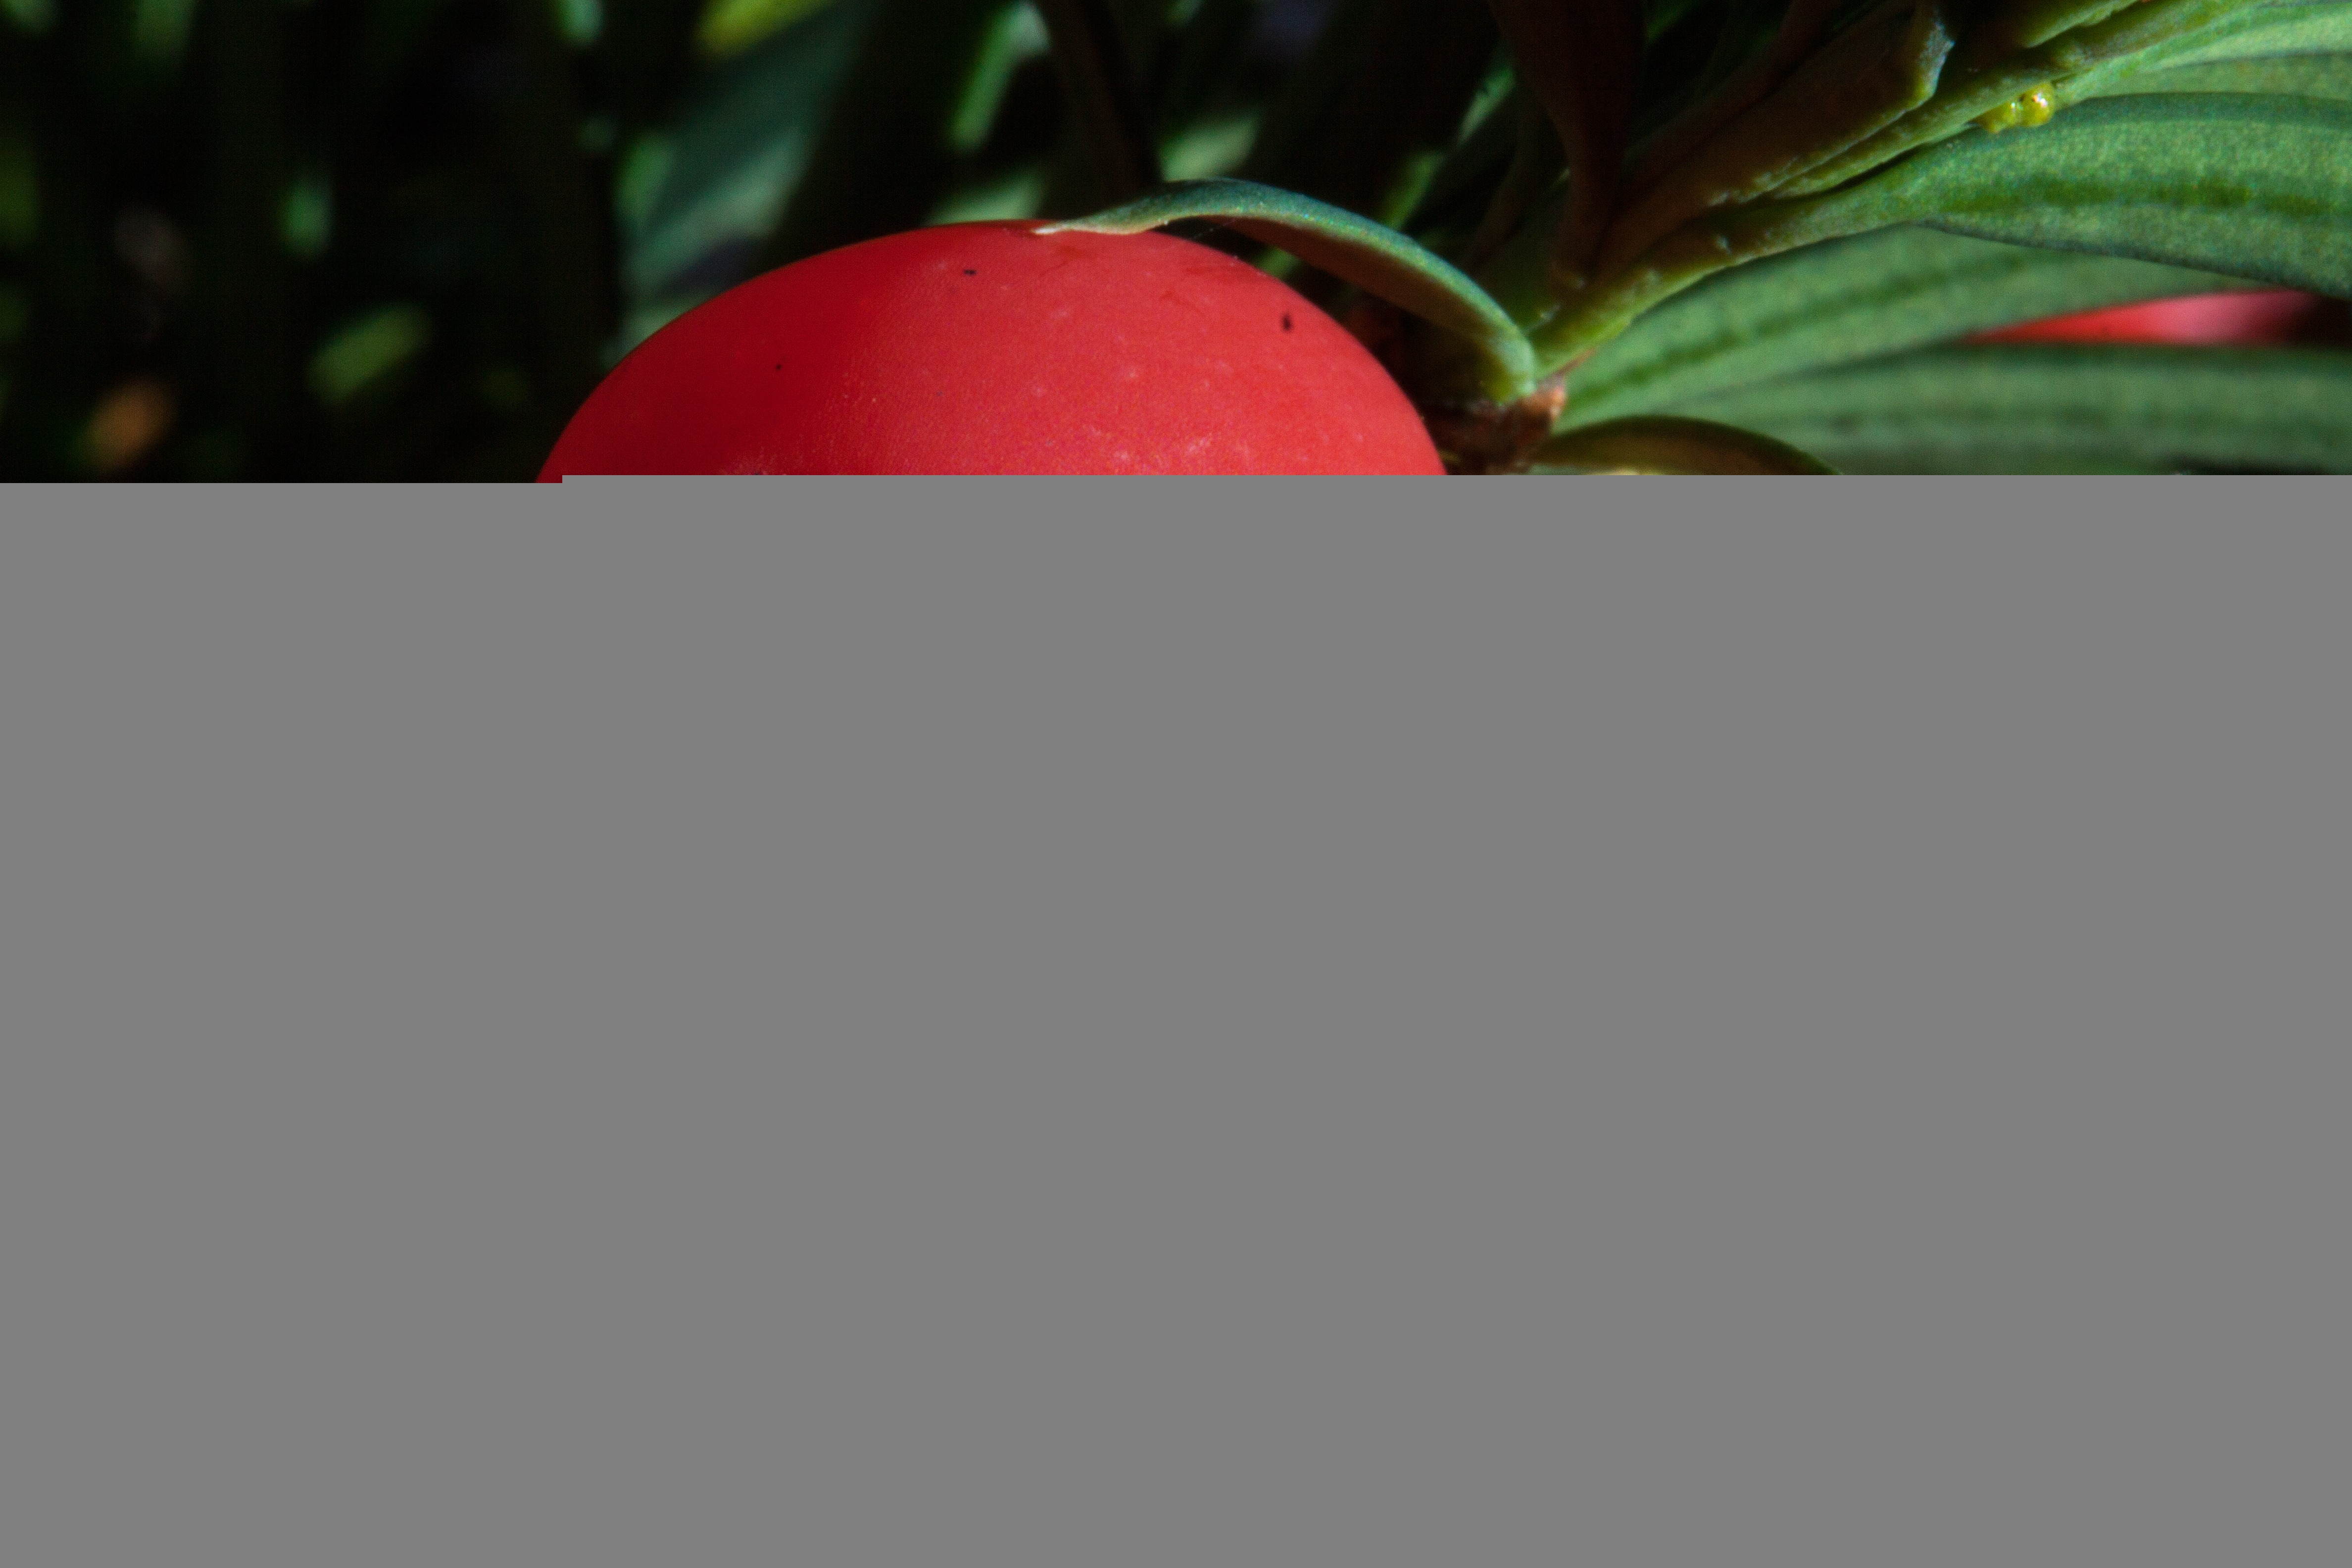
branch, plant, leaf, flower, bush, green, red, produce, macro, conifer, seeds, periwinkle, toxic, yew, ingredients, taxus, meaty, yew family, taxaceae, seed coat, cup shaped, taxin b